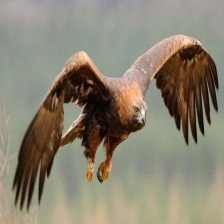
Species: GOLDEN EAGLE
Scientific name: AQUILA CHRYSAETOS